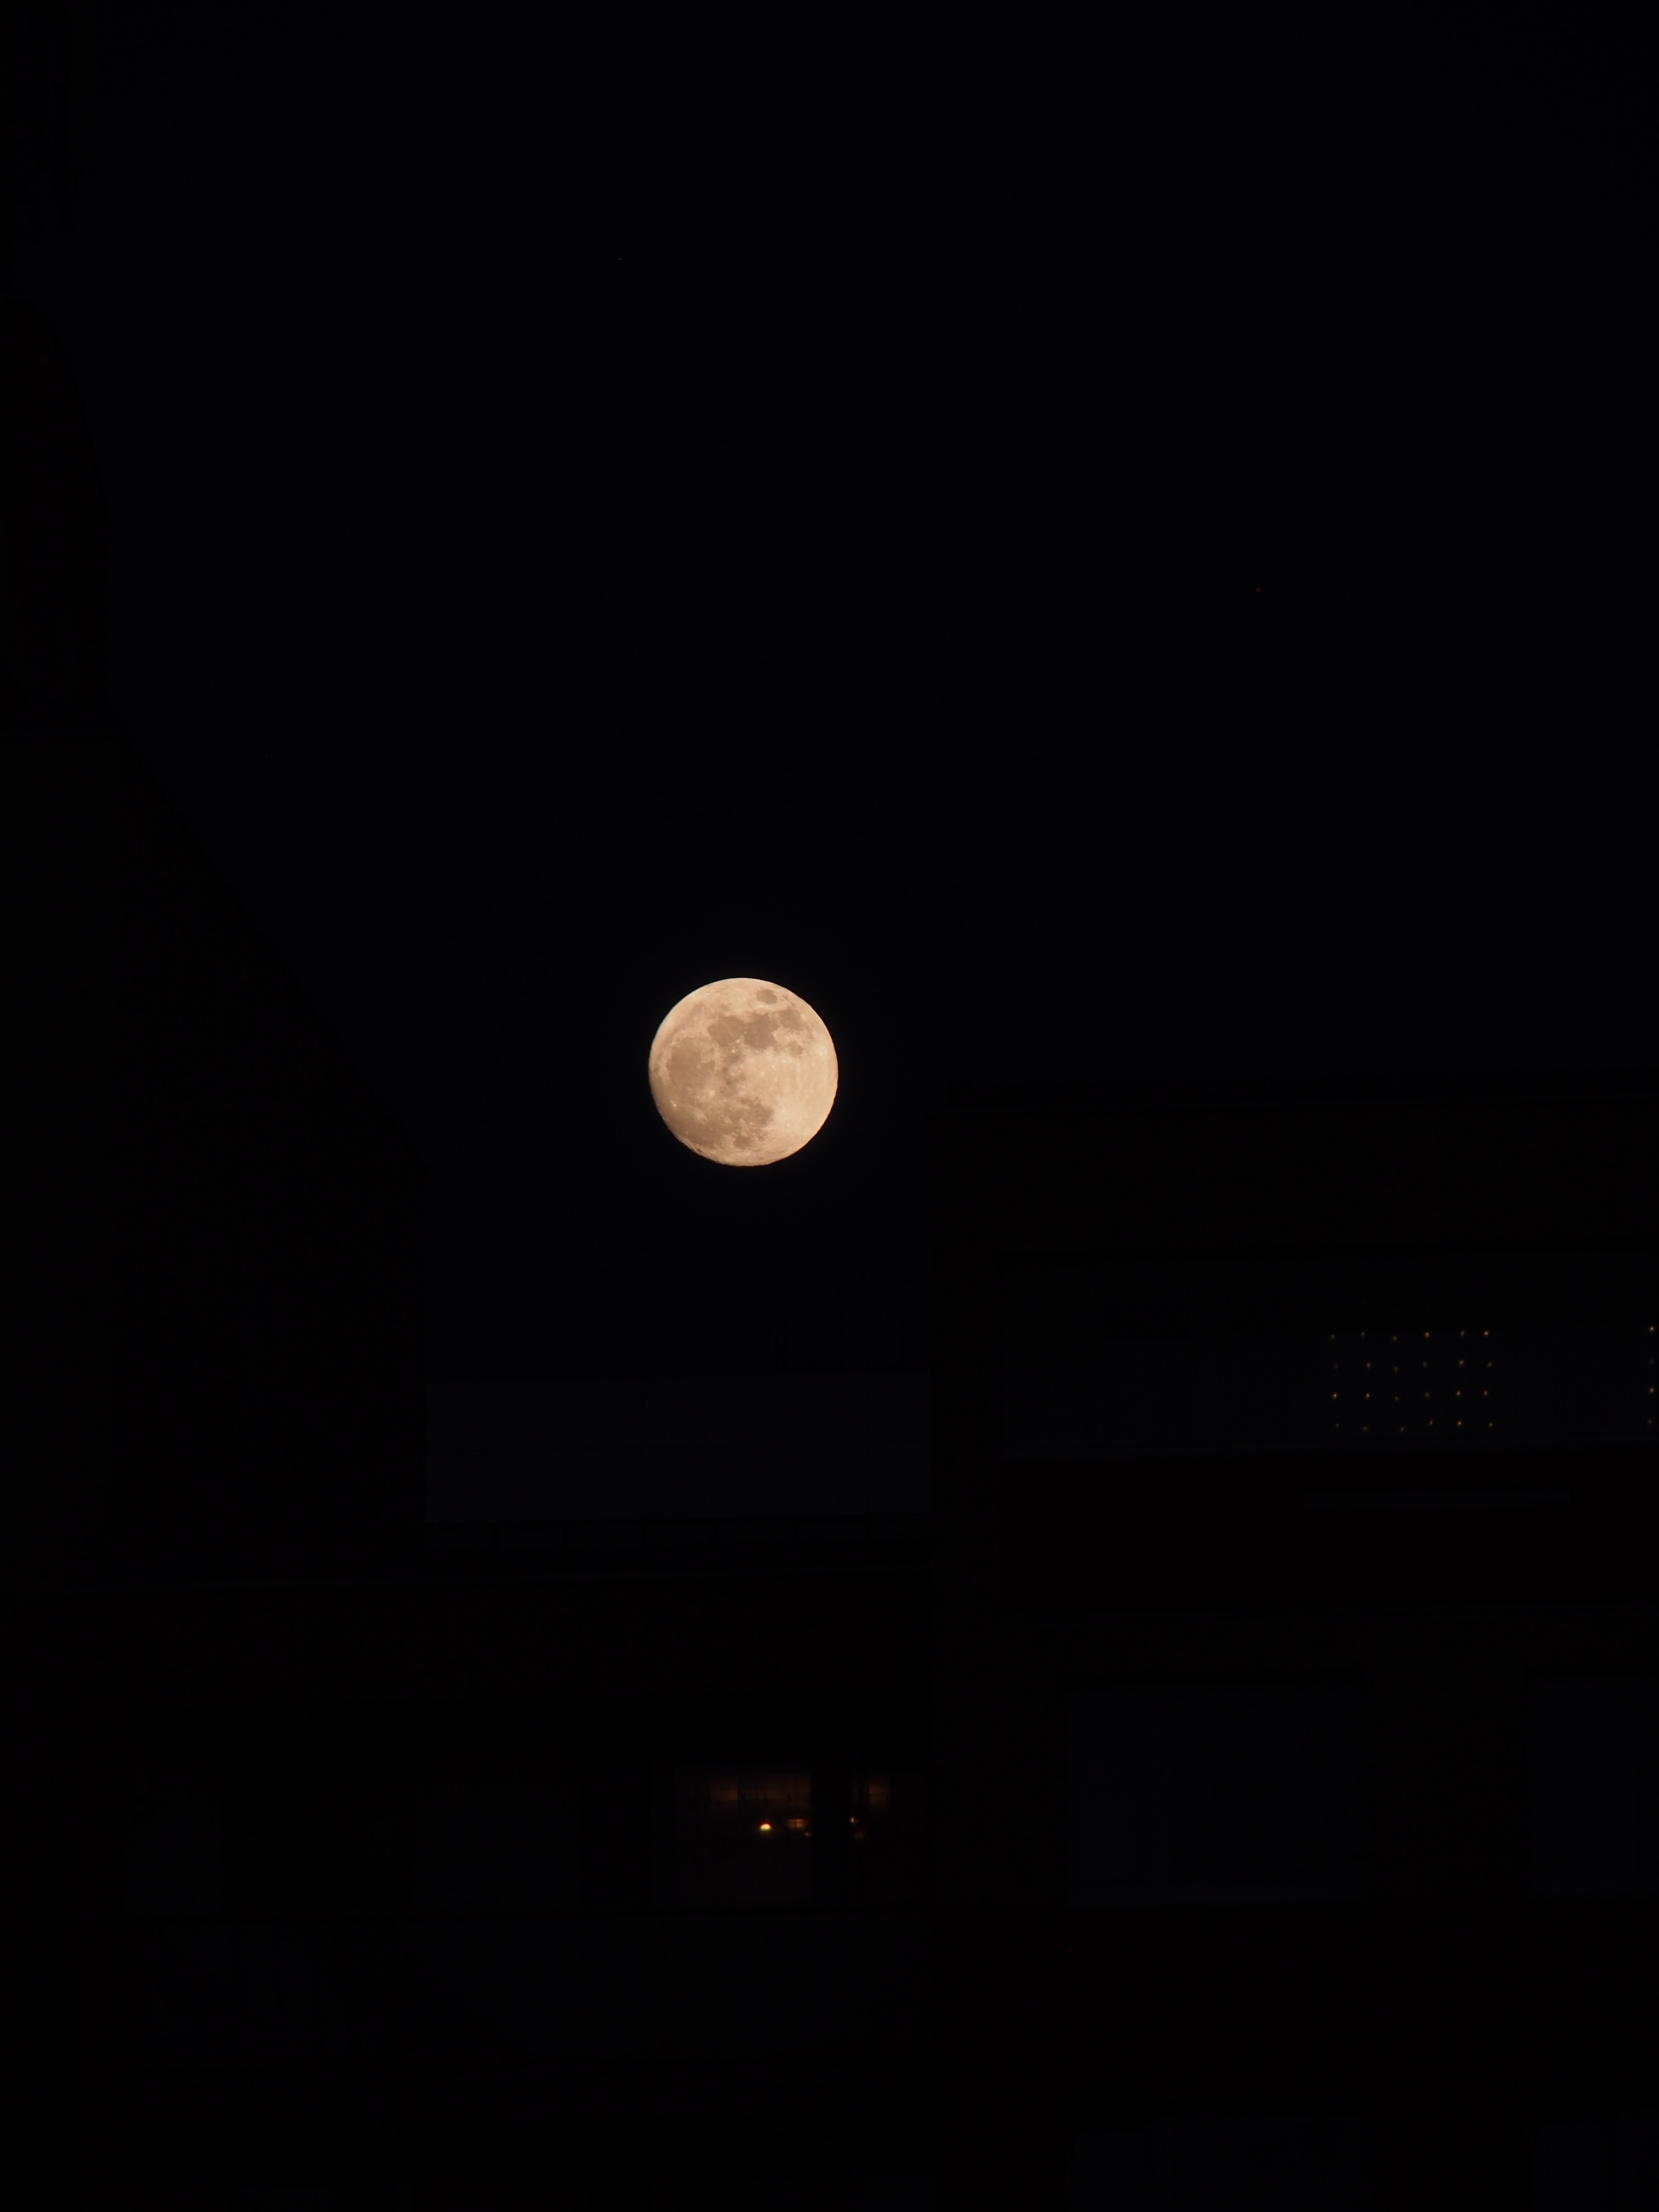
moon, night, atmosphere, sky, light, darkness, astronomical object, full moon, daytime, lighting, moonlight, celestial event, midnight, computer wallpaper, space